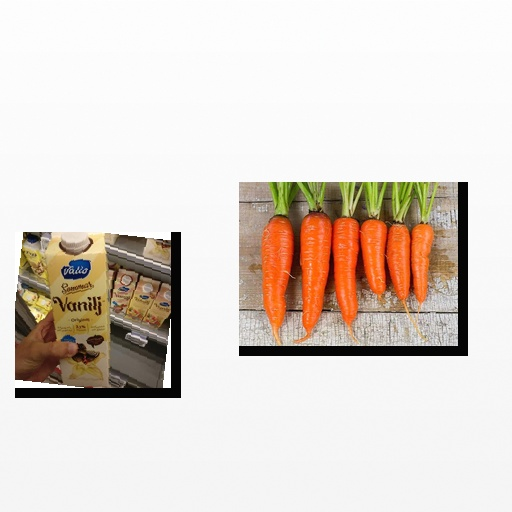
Food items: carrot, vanilla_yoghurt